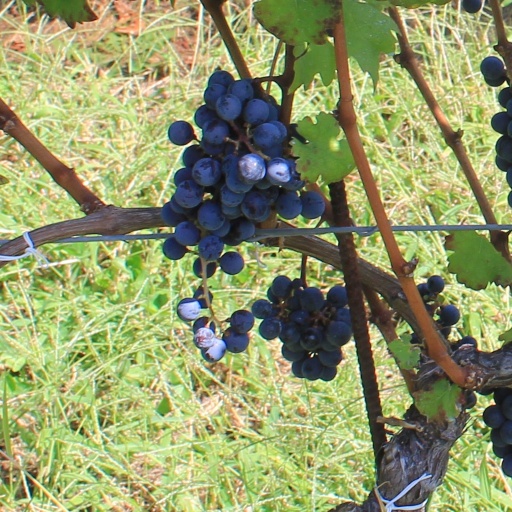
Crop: grape